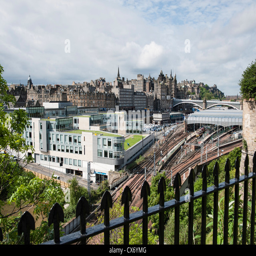
a city is the 2nd most visited city after filming location .